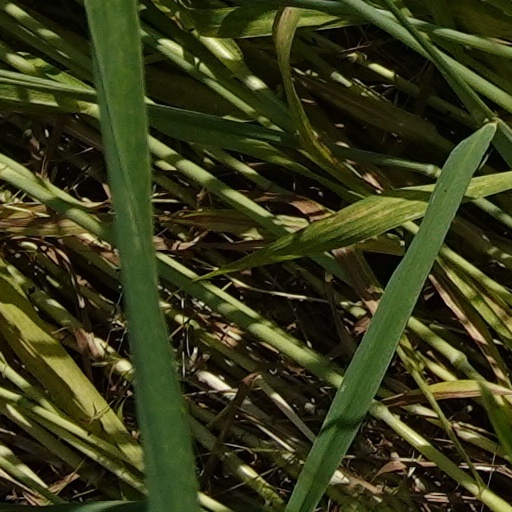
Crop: wheat